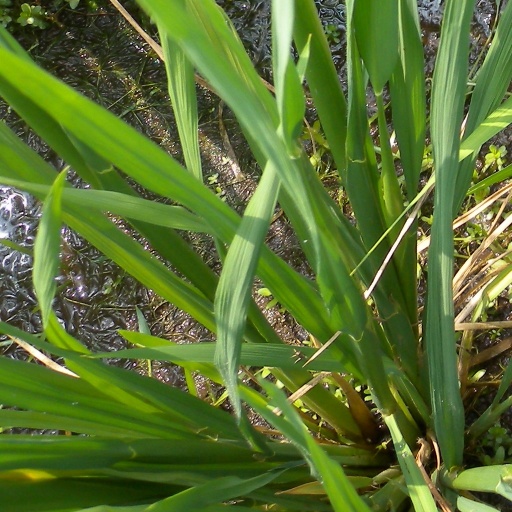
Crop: rice